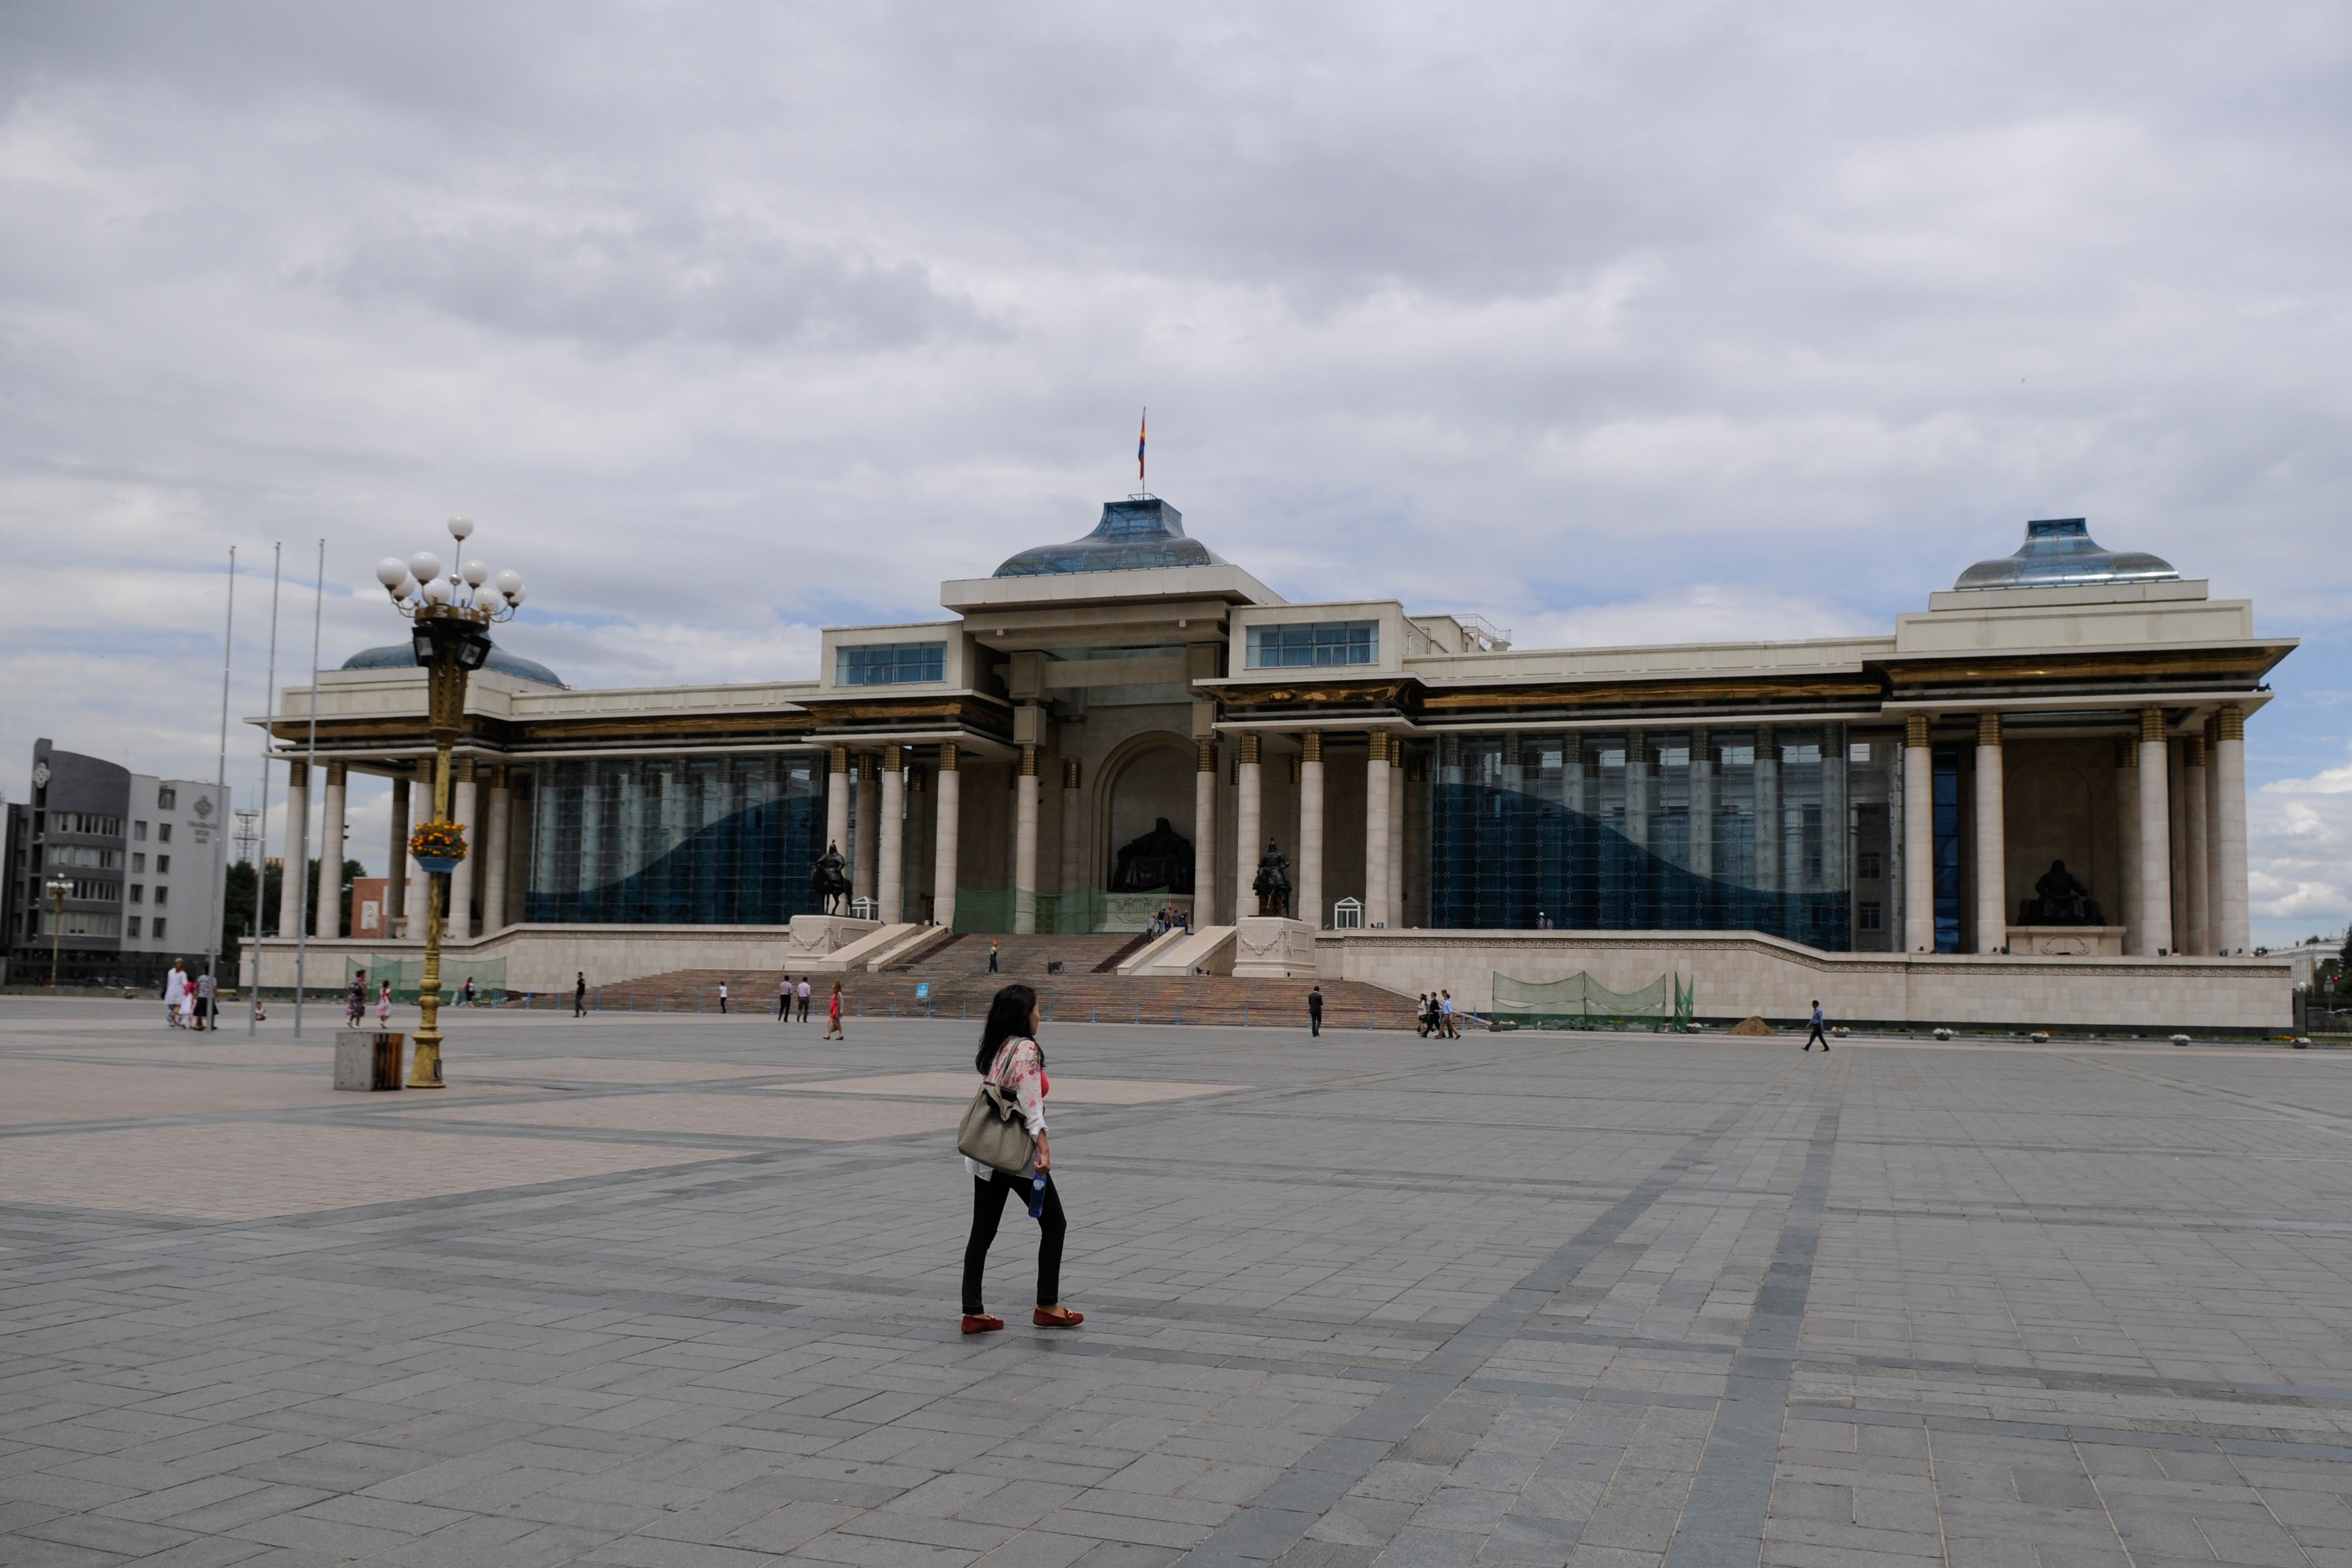
building, palace, vacation, travel, tourism, capital, town square, estate, mongolia, hauptplatz, ulan bator